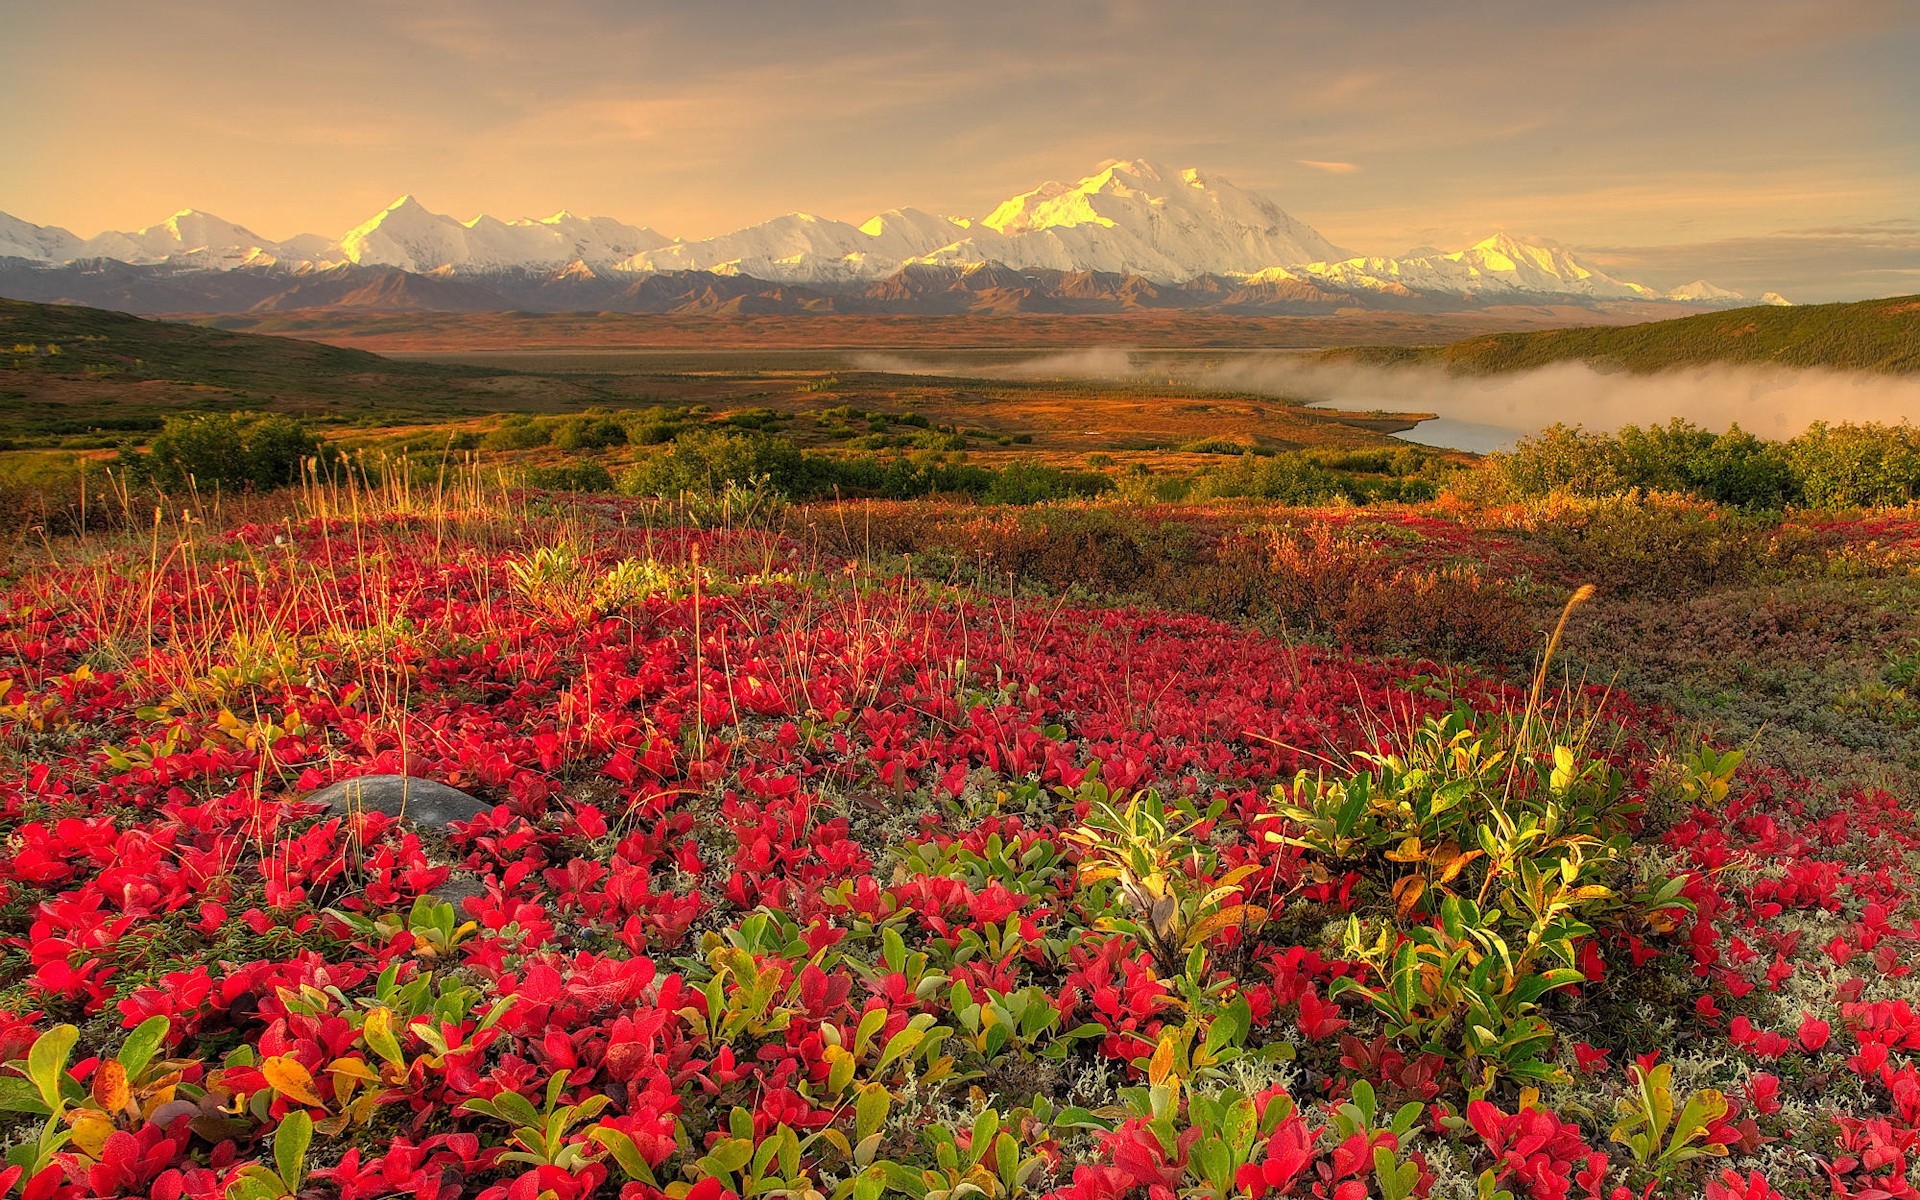
flower, cloud, plant, sky, water, plant community, ecoregion, natural landscape, petal, grass, landscape, grassland, mountain, sunrise, afterglow, meadow, flowering plant, grass family, groundcover, herbaceous plant, prairie, art, red sky at morning, field, Forb, annual plant, hill, horizon, lake, sunset, wildflower, shrubland, plantation, dawn, shrub, magenta, People in nature, evening, coquelicot, tundra, painting, wetland, wildlife, dusk, garden, steppe